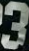
Number: 3